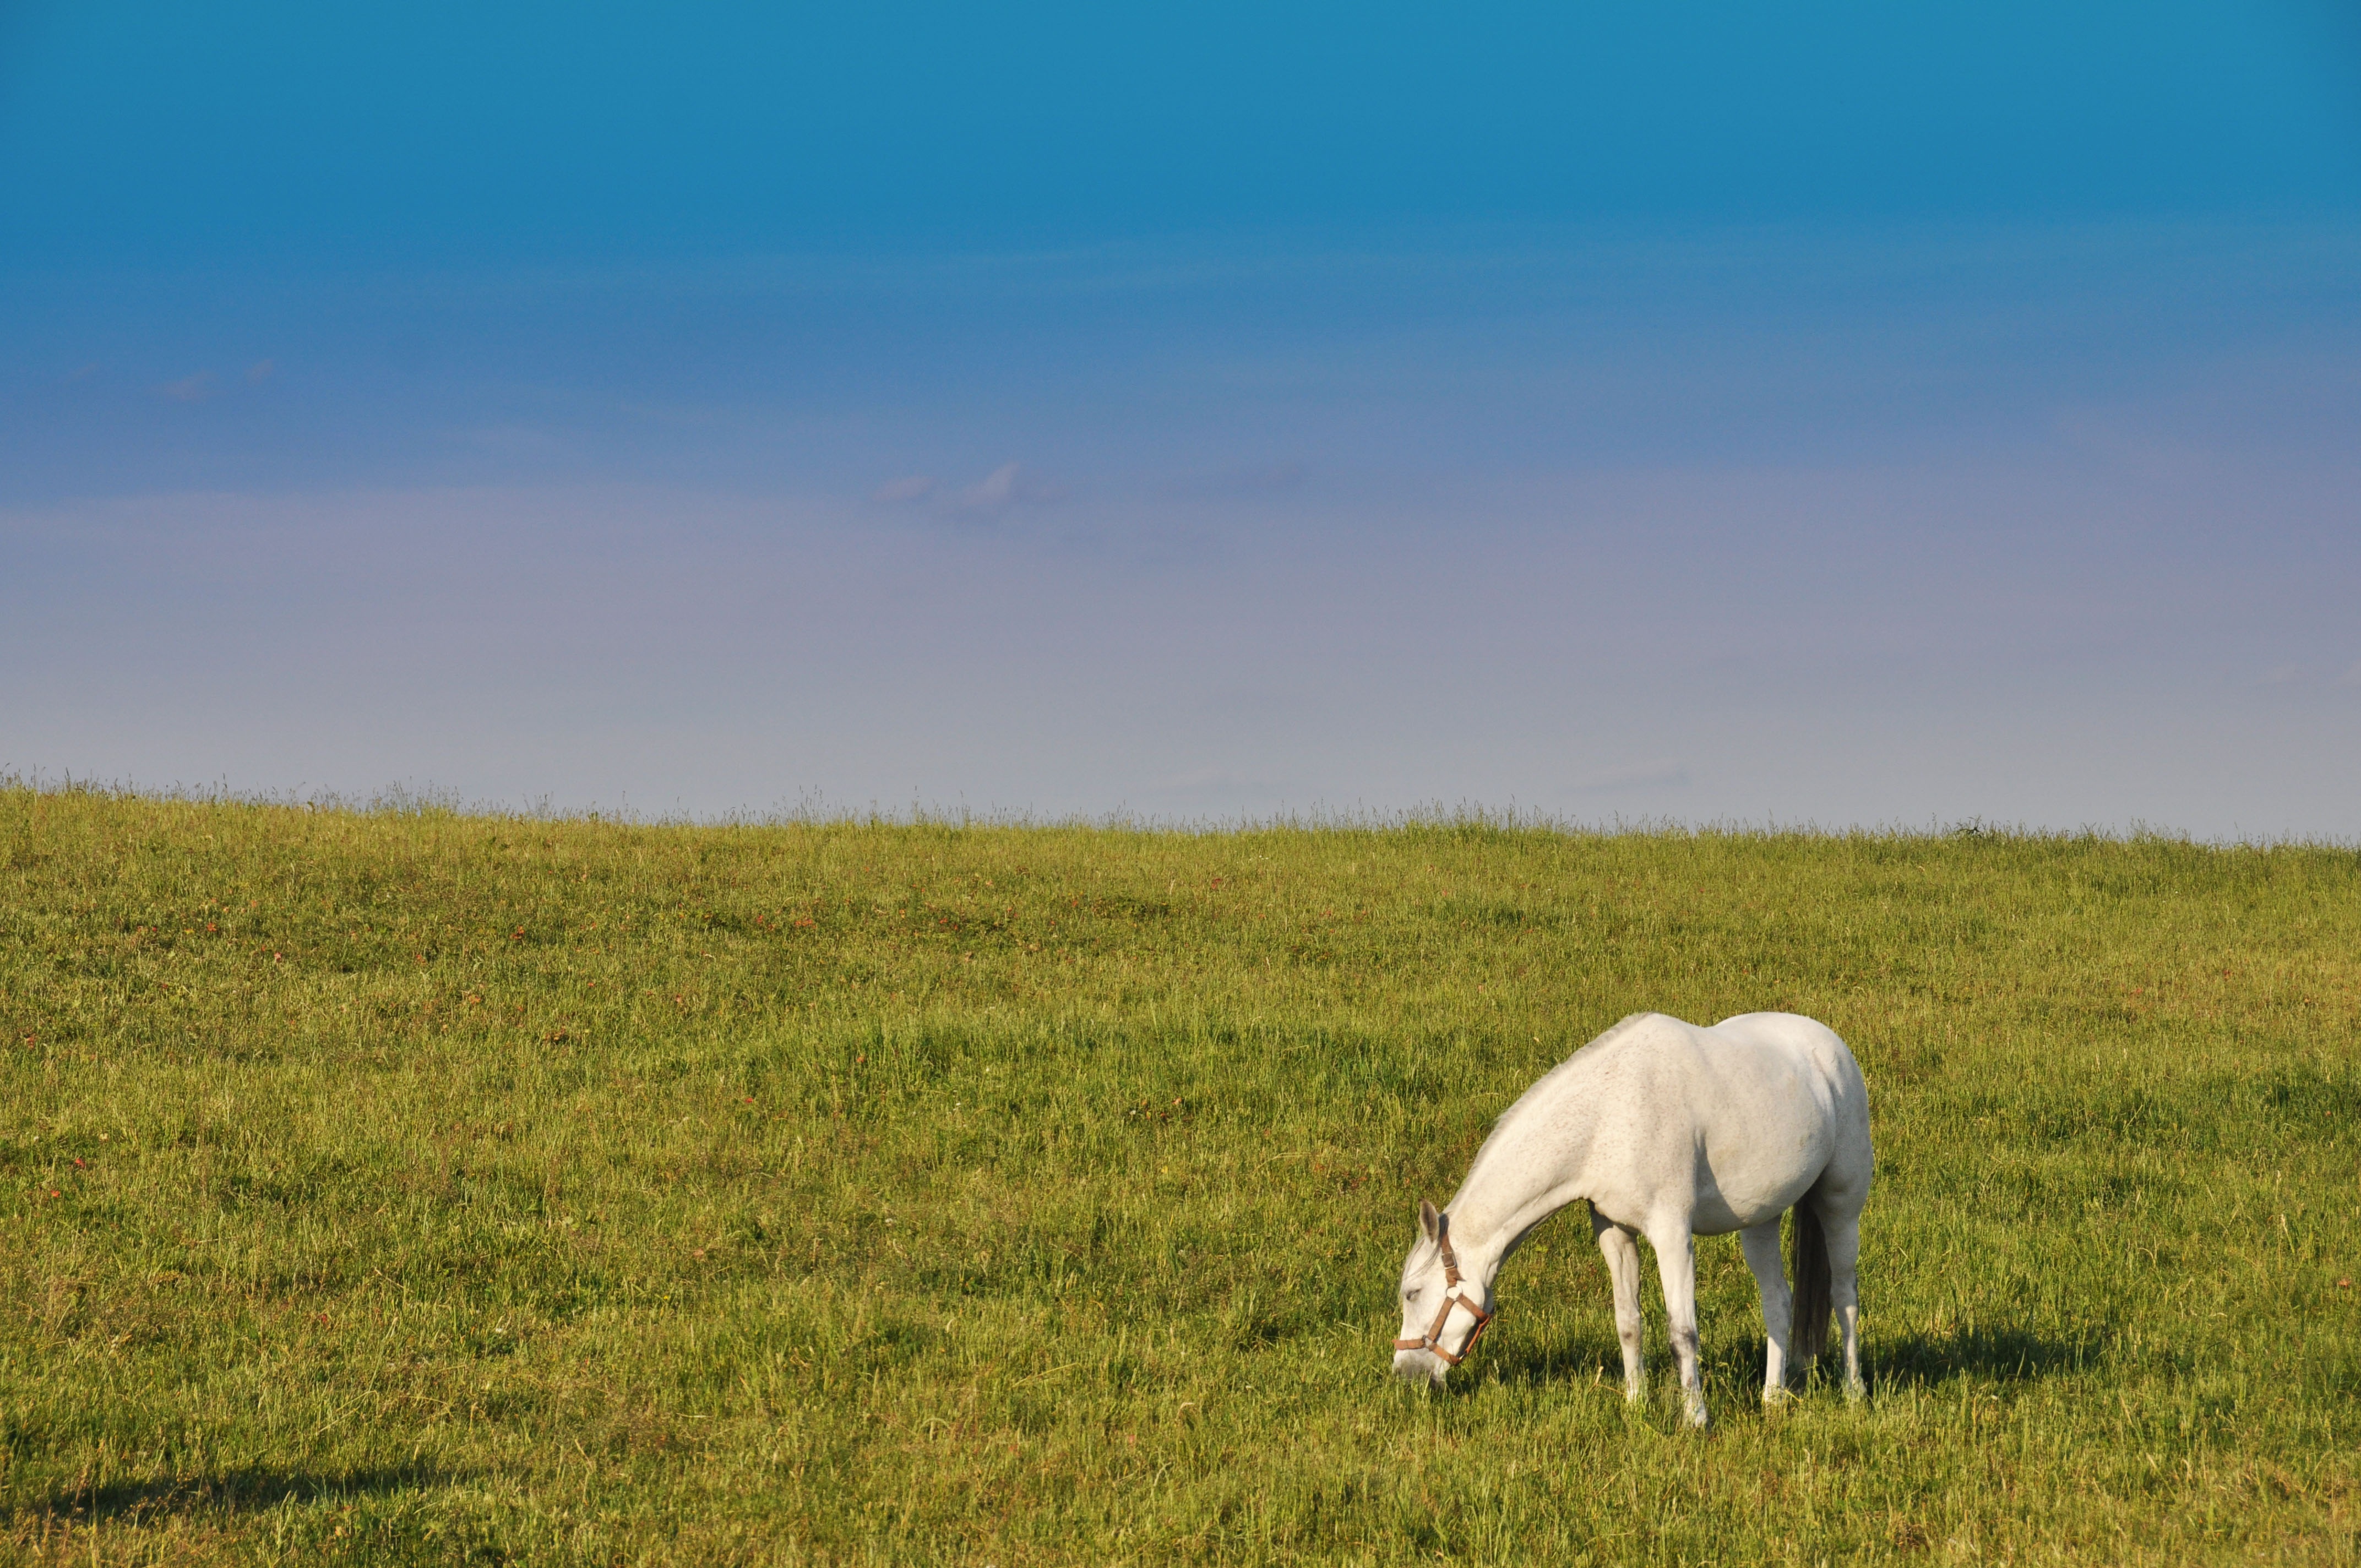
landscape, nature, grass, white, field, meadow, prairie, animal, herd, pasture, grazing, agriculture, savanna, plain, grassland, plateau, habitat, ecosystem, tundra, steppe, rural area, the horse, natural environment, grass family, ecoregion